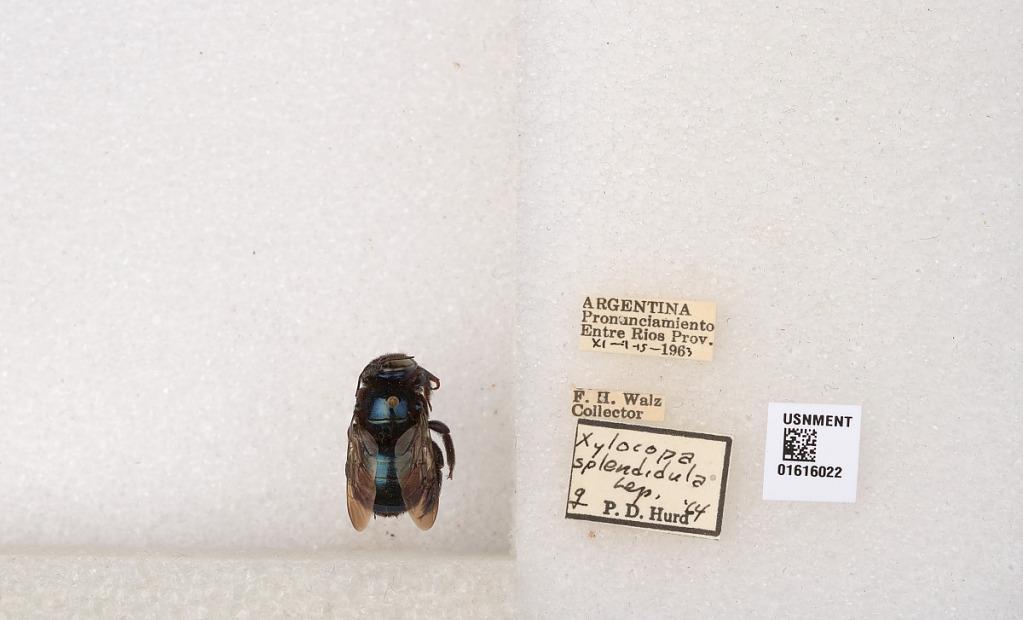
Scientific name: Xylocopa (Schonnherria) splendidula Lepeletier
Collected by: F. Walz
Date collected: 1963-11-1
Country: Argentina
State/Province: Entre Rios
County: Uruguay
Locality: Pronunciamiento
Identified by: Hurd, P. D.